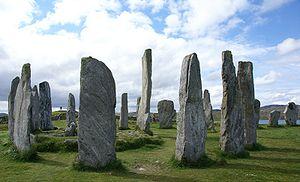
L'Affaire Francis Blake est la neuvième aventure et le treizième album de la série de bande dessinée Blake et Mortimer, scénarisée par Jean Van Hamme et dessinée par Ted Benoit, d'après les personnages créés par Edgar P. Jacobs. Il s'agit de la première aventure de la série réalisée entièrement par d'autres auteurs que son créateur, décédé en 1987.